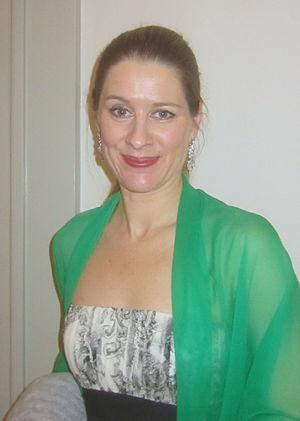
Malin Byström est un soprano lyrique suédoise.